Anthony Stokes

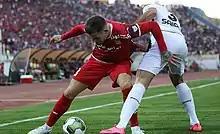
Stokes (left) playing for Tractor against Saipa in August 2018

On 15 January 2016, it was reported that Stokes had agreed to join Hibernian on loan for the rest of the season. He scored a late goal on his return to Hibs in a 3–1 win over St Mirren. At the end of the season, Stokes scored two goals in the 2016 Scottish Cup final and was named man of the match as Hibs won 3–2 against Rangers, their first win in the competition in 114 years.